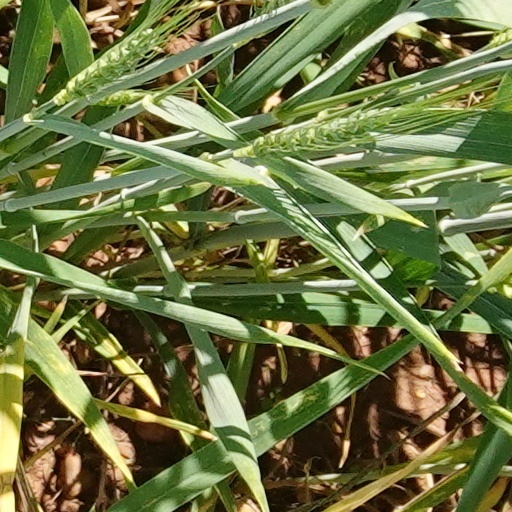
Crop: wheat